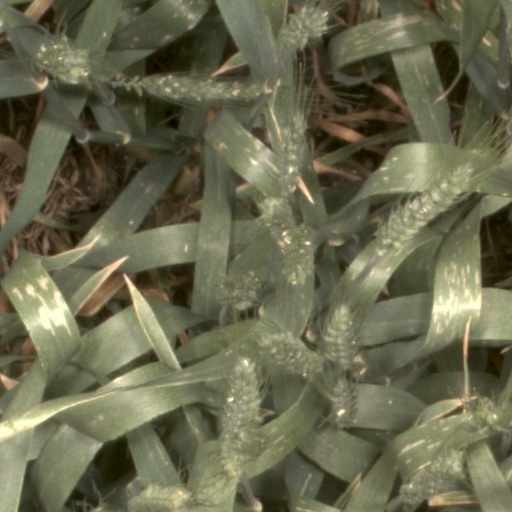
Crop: wheat